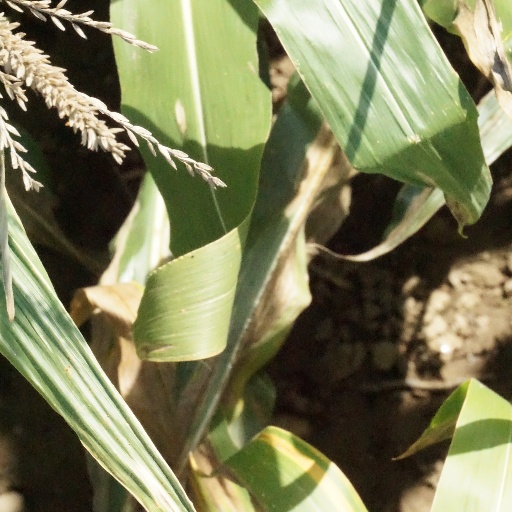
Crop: maize; corn